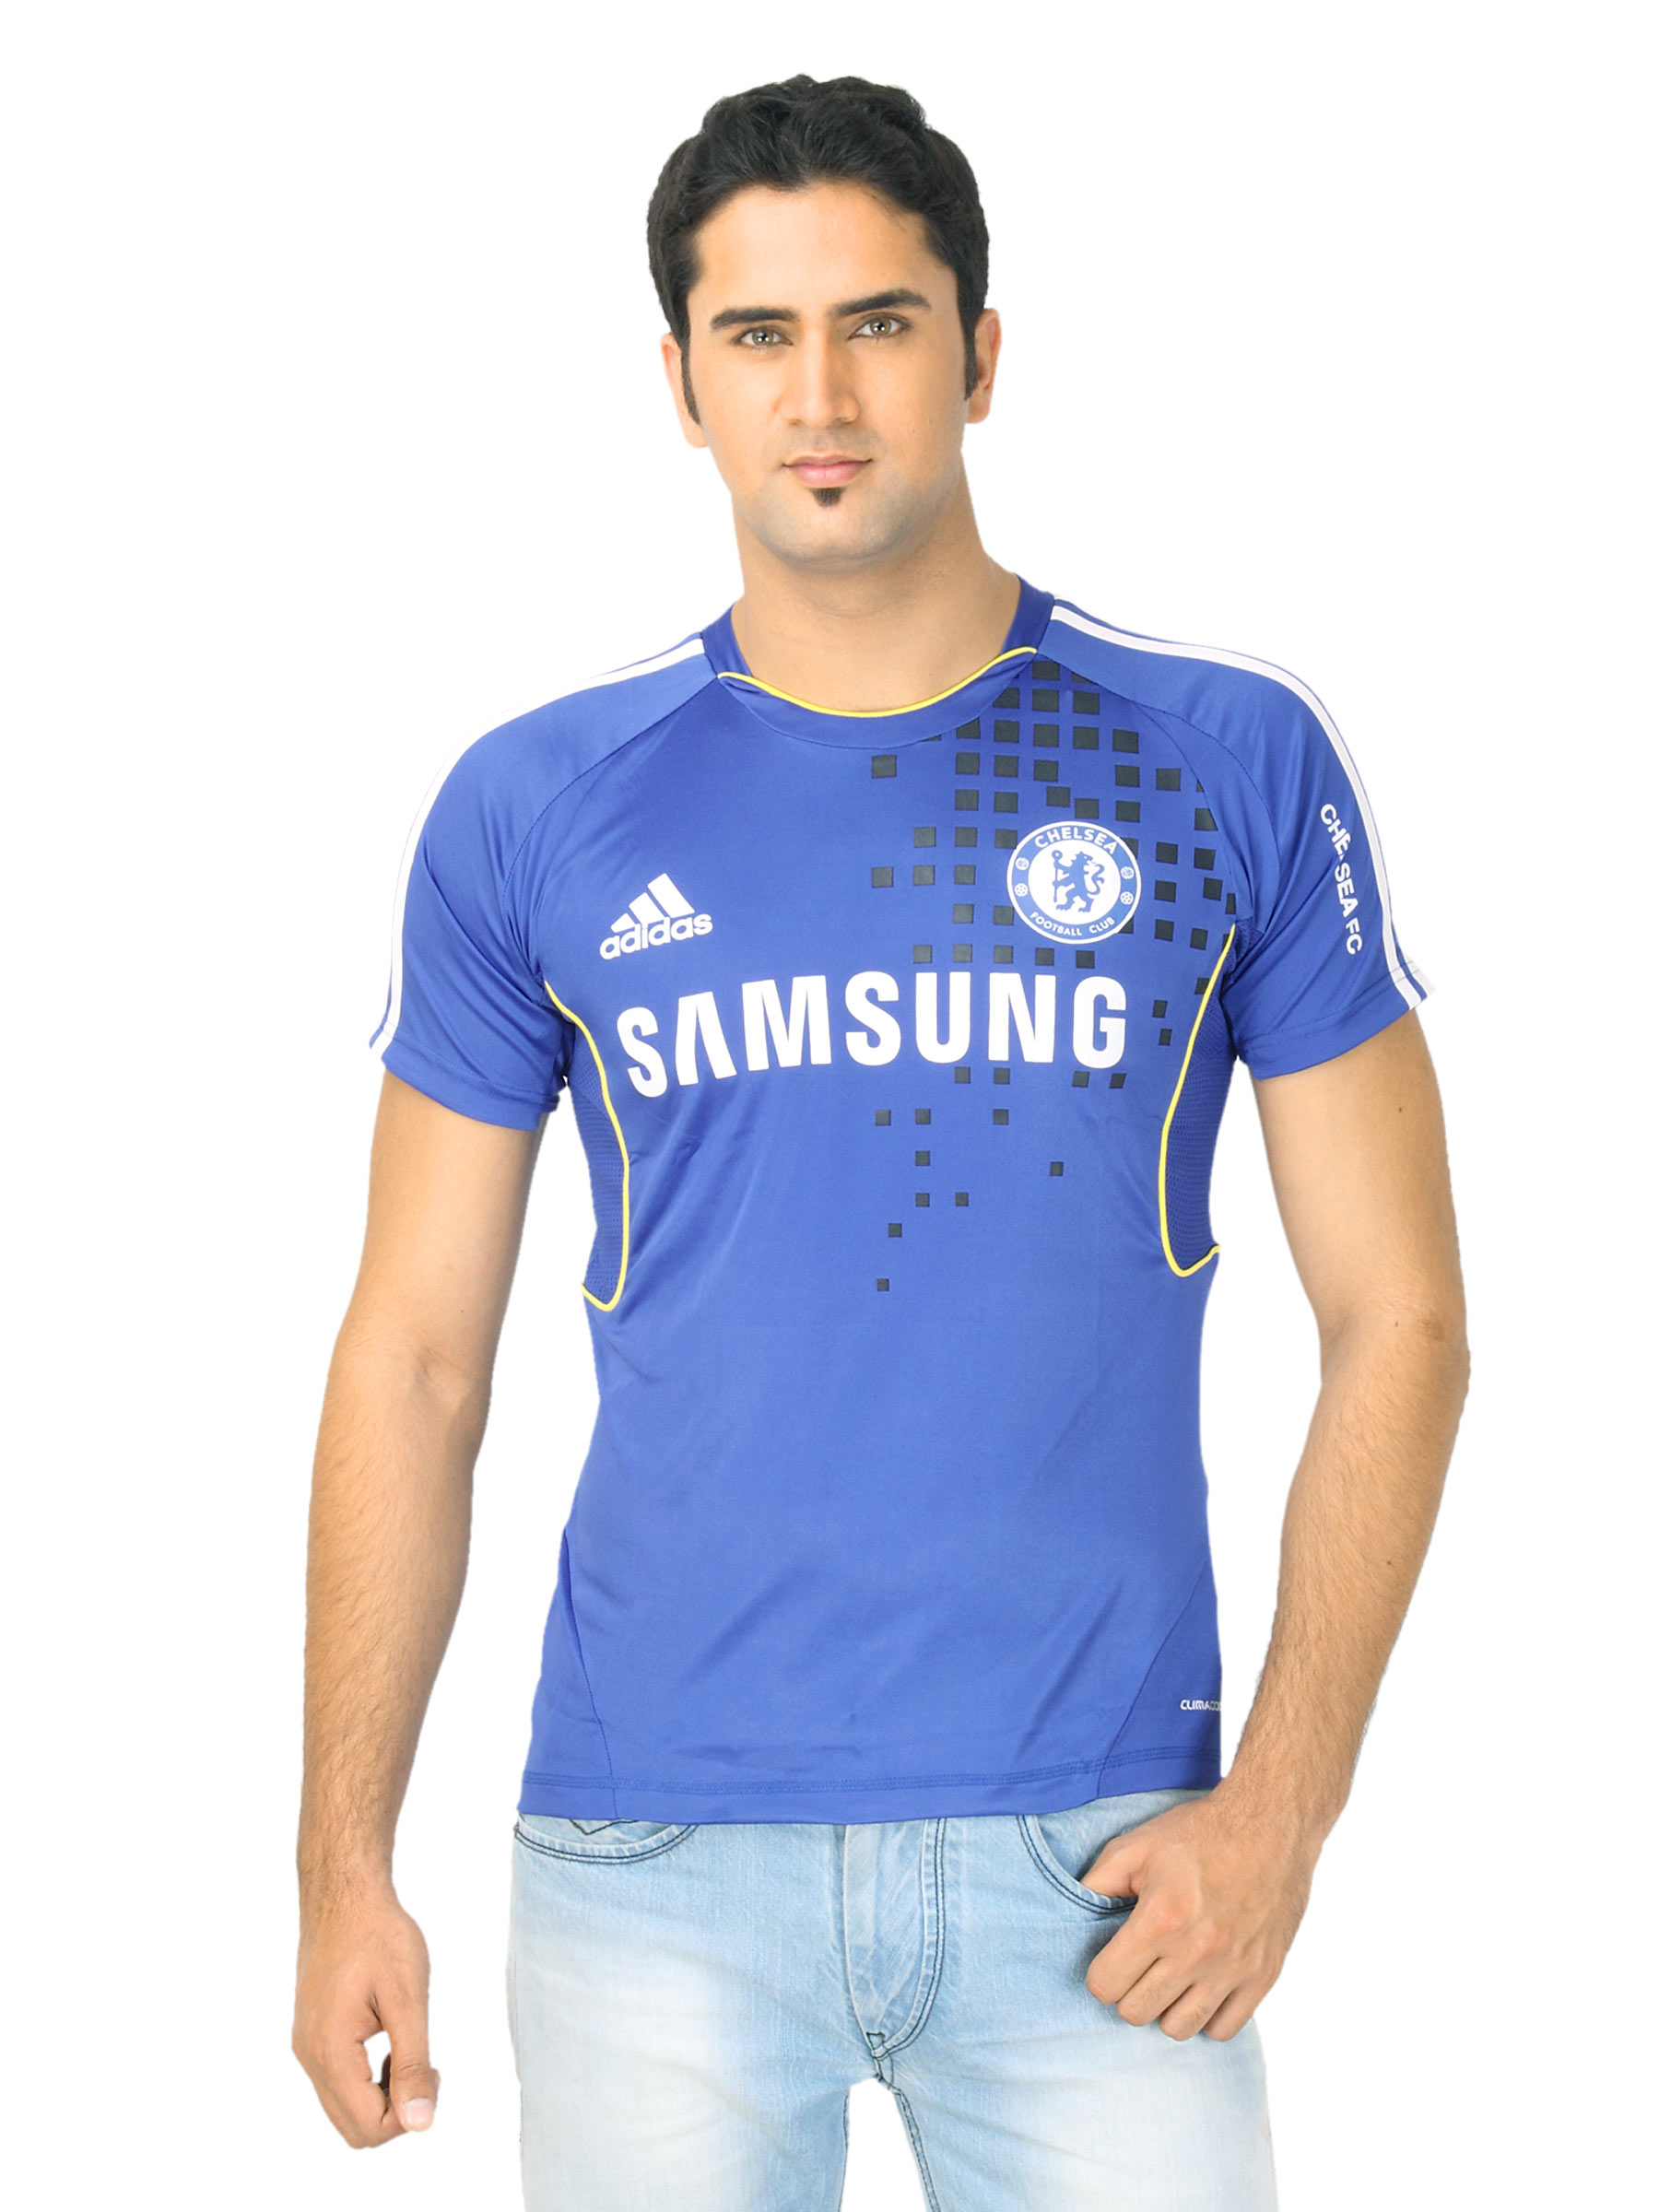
ADIDAS Men Printed Blue Jersey
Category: Apparel / Topwear / Tshirts
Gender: Men
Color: Blue
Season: Fall 2011
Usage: Sports